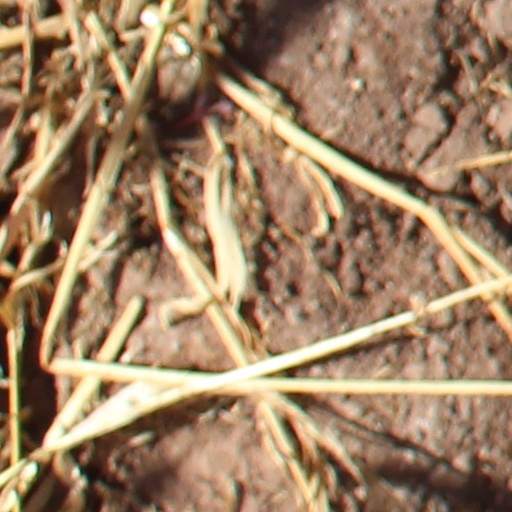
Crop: wheat